Rice cake

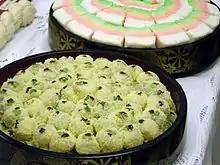
"Tteok"; Korean rice cakes

Numerous types of Indonesian kue (traditional cake) are made using glutinous rice or rice flour. They can be sweet or savoury. Varieties include: